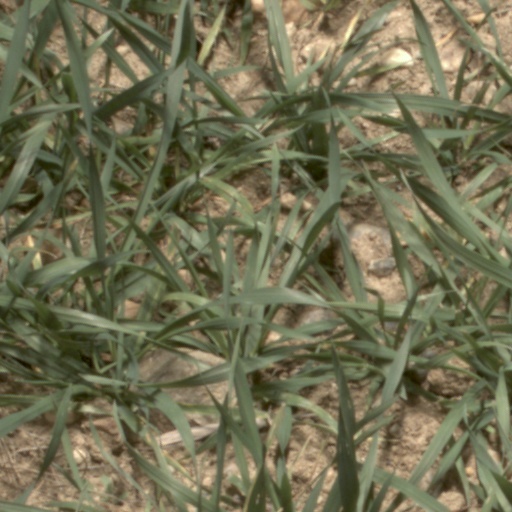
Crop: wheat